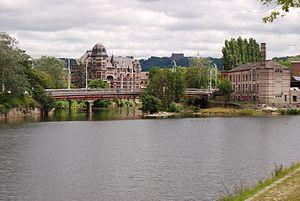
Le confluent de la Vesdre et de l'Ourthe à Chênée (Liège).